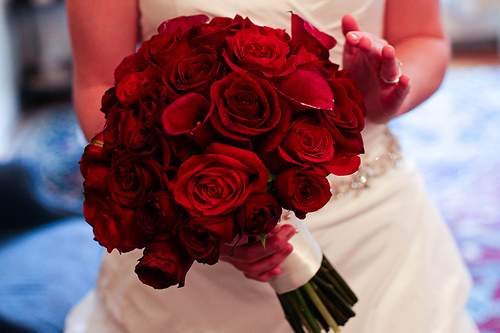
Flower: rose